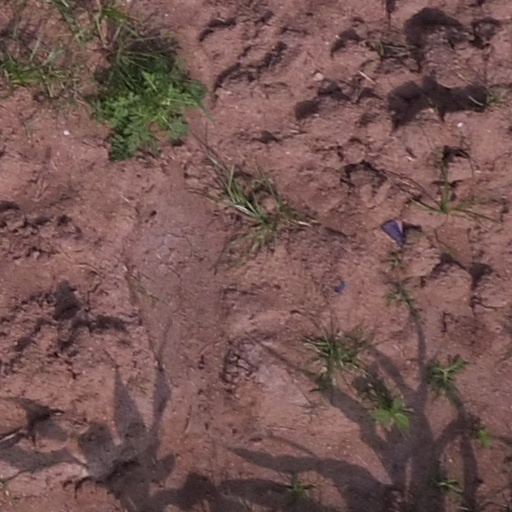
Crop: maize; corn